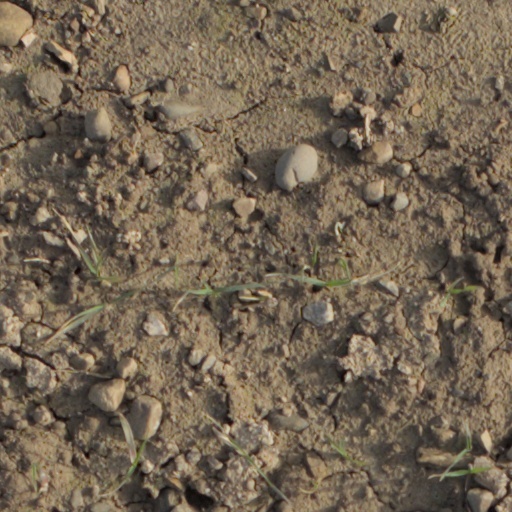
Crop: wheat